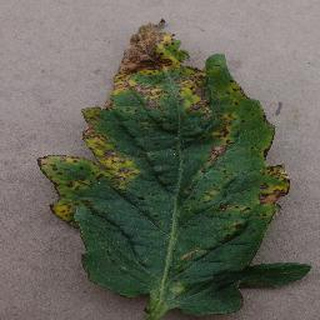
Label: tomato_bacterial_spot